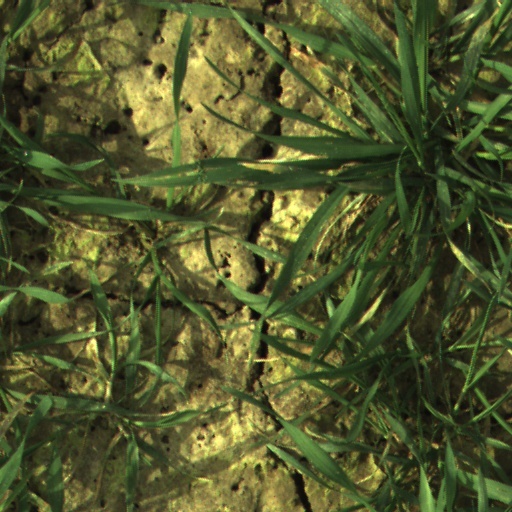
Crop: wheat